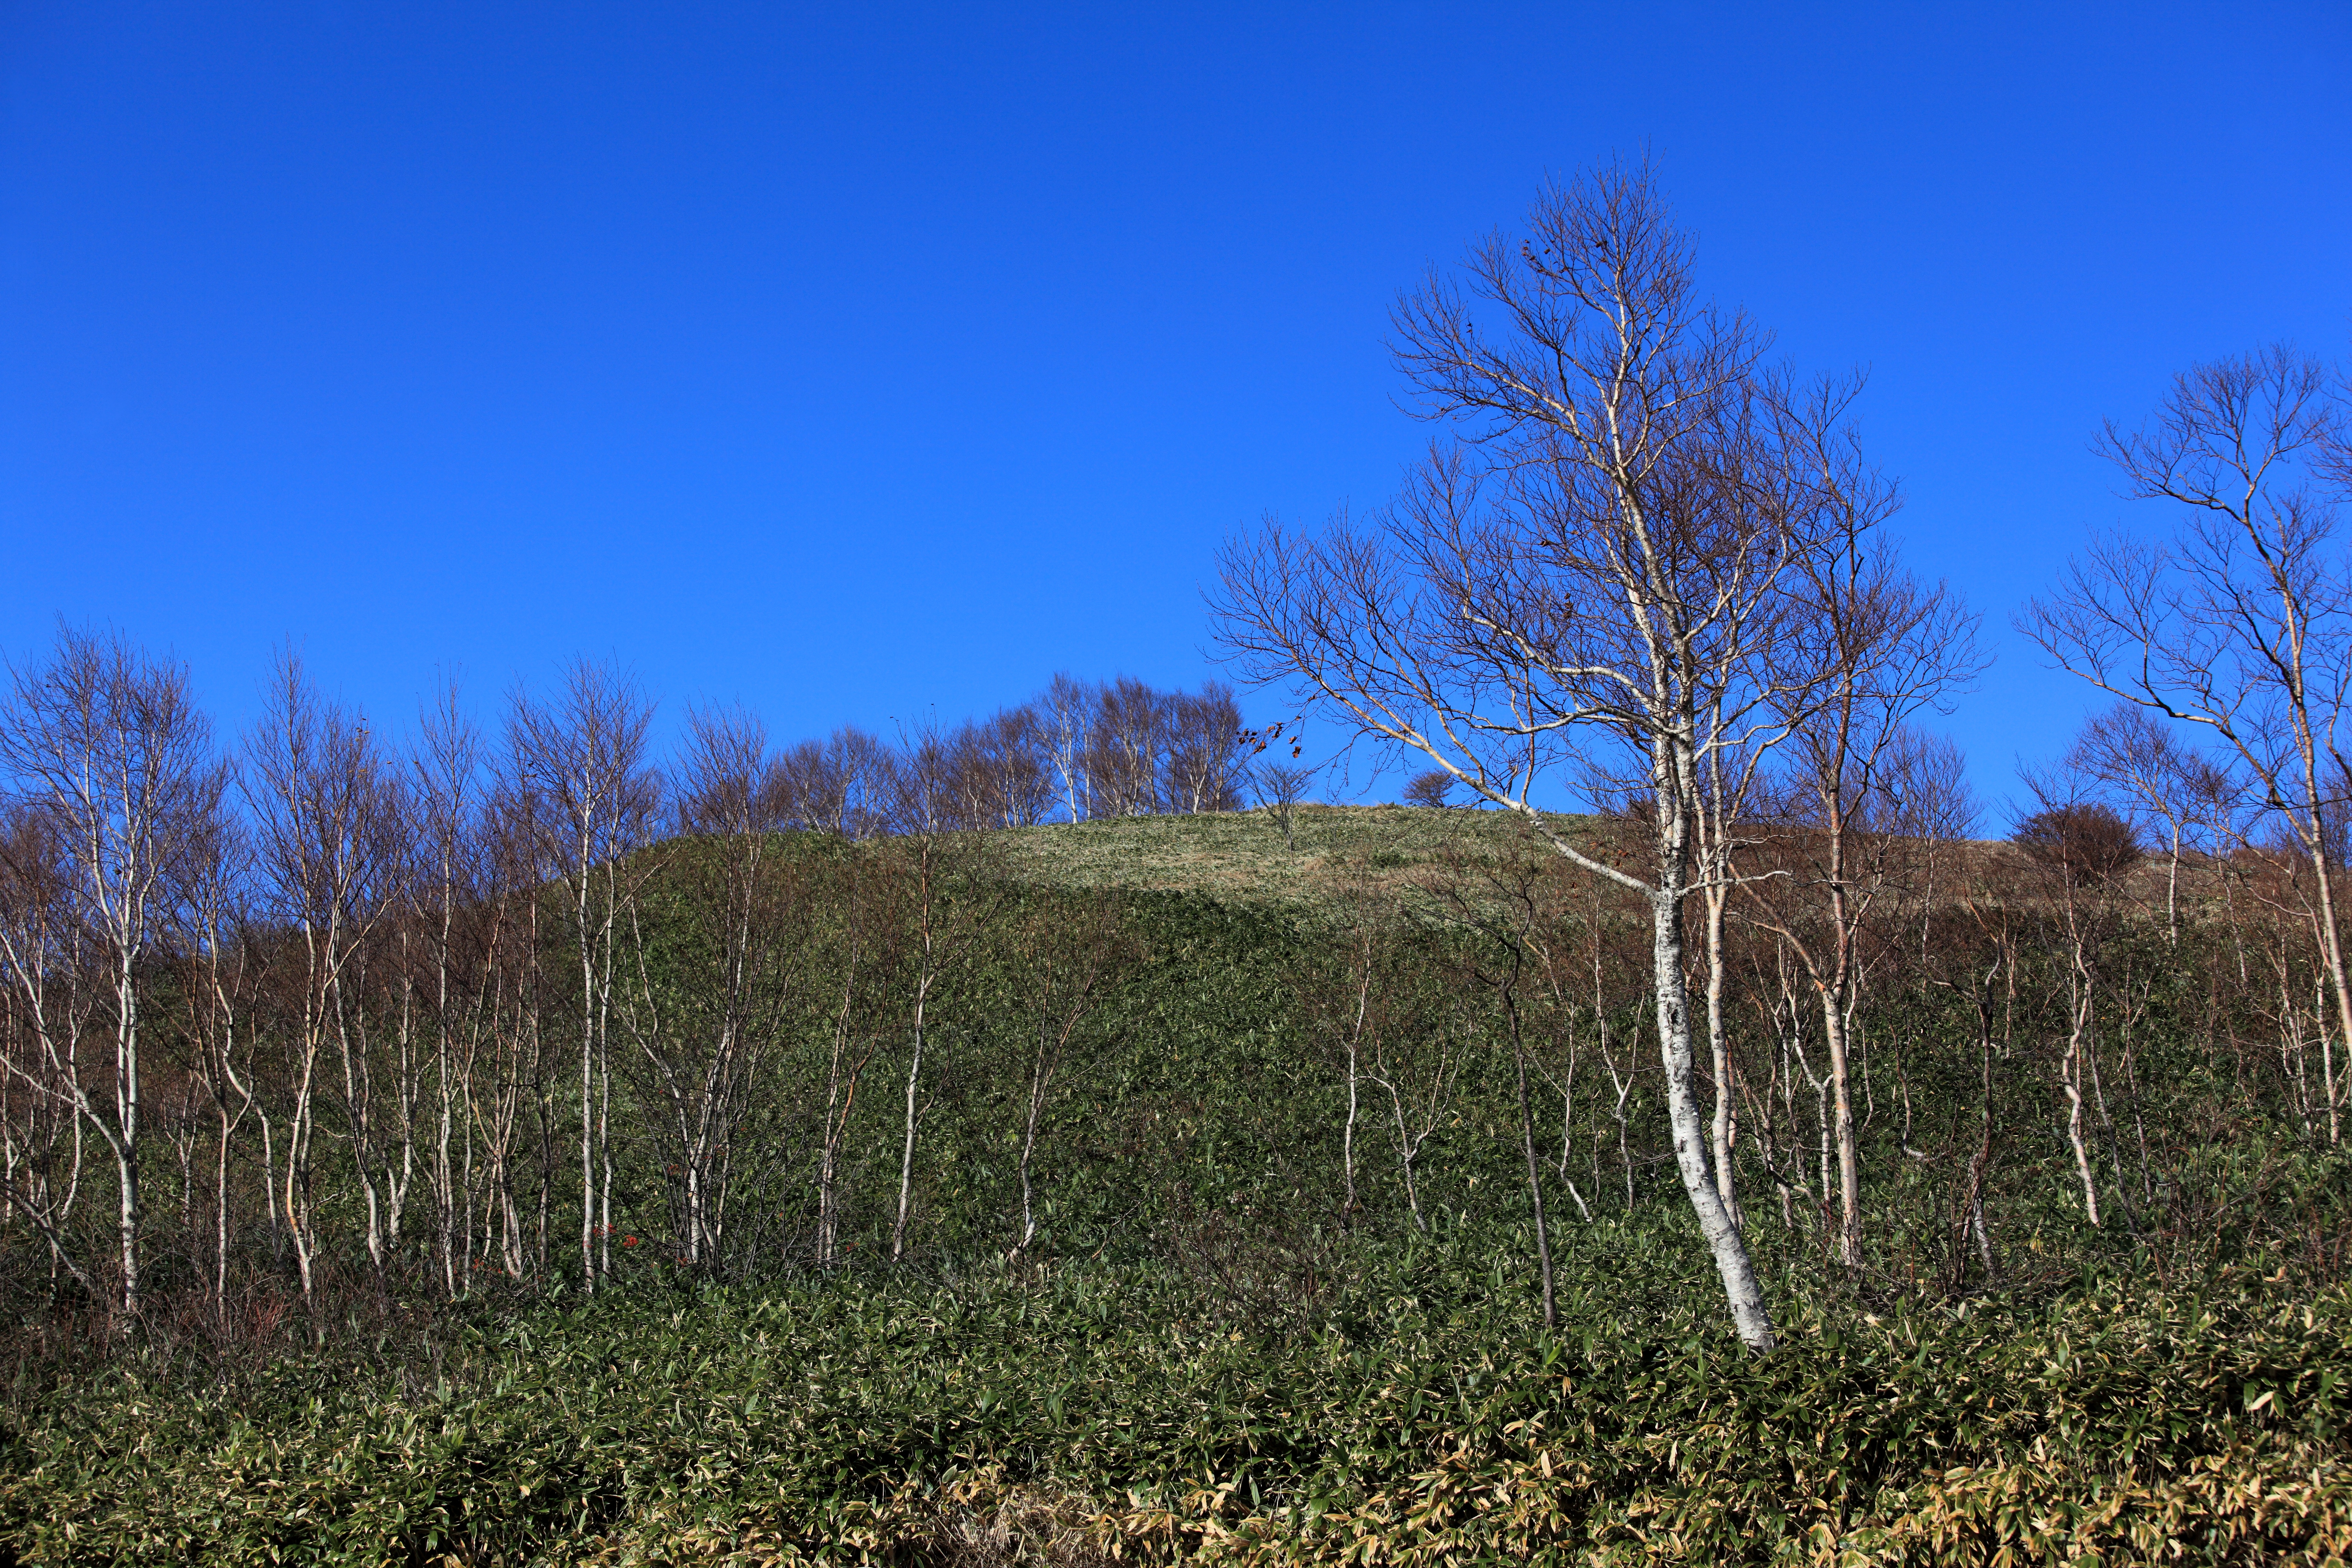
landscape, tree, nature, forest, grass, wilderness, mountain, plant, meadow, prairie, hill, high, autumn, ridge, cool image, grassland, wetland, bog, 5d, hires, woodland, habitat, markii, ecosystem, hi, res, resolution, gunma, agatsuma, nozoriko, biome, natural environment, grass family, woody plant, temperate coniferous forest